Scaffolding (film)

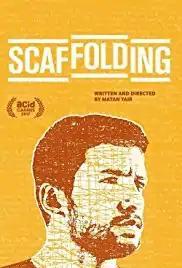
Film poster

Scaffolding (Hebrew: פיגומים) is a 2017 Israeli drama film written and directed by Matan Yair, starring Asher Lax as a 17-year-old boy who, as usual, finds himself in trouble and must confront an abusive father (Yaakov Cohen) at home, while seeking a new role model at school (Ami Smolarchik). The screenplay is inspired by real-life events.